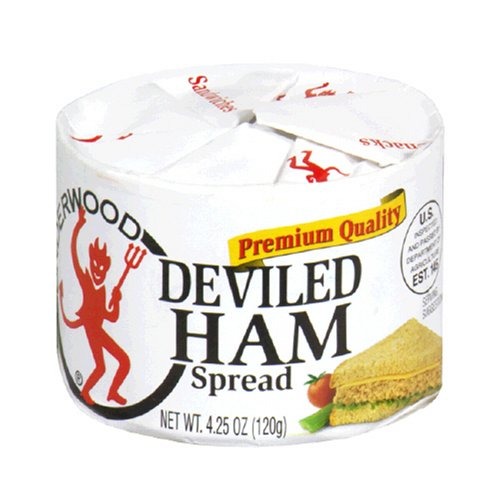
Item Name: Underwood Deviled Ham Spread, 4.25-Ounce Cans (Pack of 24)
Bullet Point 1: Pack of 24, 4.25-ounce cans
Bullet Point 2: Premium quality ham spread
Bullet Point 3: U.S. inspected and passed by Department of Agriculture
Value: 102.0
Unit: Ounce

Price: 2.18